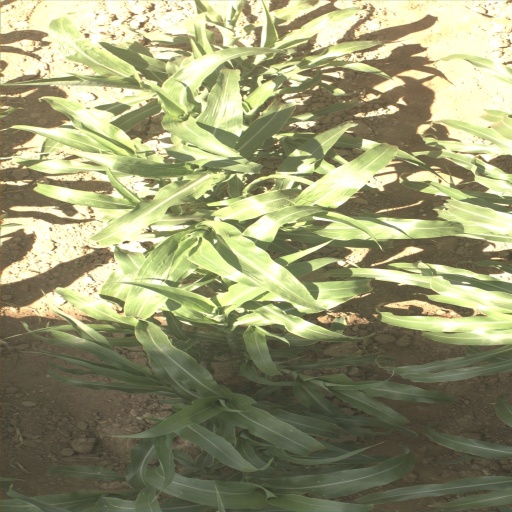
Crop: sorghum